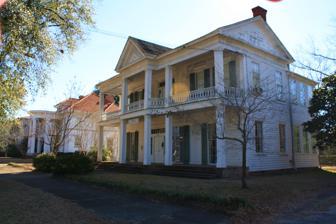
Building: John Tyler Morgan House
Country: United States of America
Year built: 1859
Historic house in Alabama, United States United States historic place John Tyler Morgan House U.S. National Register of Historic Places The house in 2011 Show map of Alabama Show map of the United States Location 719 Tremont St., Selma, Alabama Coordinates 32°24′49″N 87°1′39″W / 32.41361°N 87.02750°W / 32.41361; -87.02750 Area 0.4 acres (0.16 ha) Built 1859 NRHP reference No. 72000159 Added to NRHP September 27, 1972 The John Tyler Morgan House is a historic Greek Revival -style house in Selma , Alabama , United States .  It was built by Thomas R. Wetmore in 1859 and sold to John Tyler Morgan in 1865.  Morgan was an attorney and former Confederate general .  Beginning in 1876, he was elected as a Democratic U.S. senator from Alabama for six terms.  He used this house as his primary residence for many of those years. The building housed John T. Morgan Academy from its incorporation in June 1965 until a new campus was completed in 1967. The house was added to the National Register of Historic Places on September 27, 1972, due to its historical significance. It currently houses the Alabama Historical Commission 's Old Cahawba Administrative Offices. References